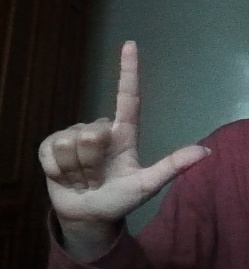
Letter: laam